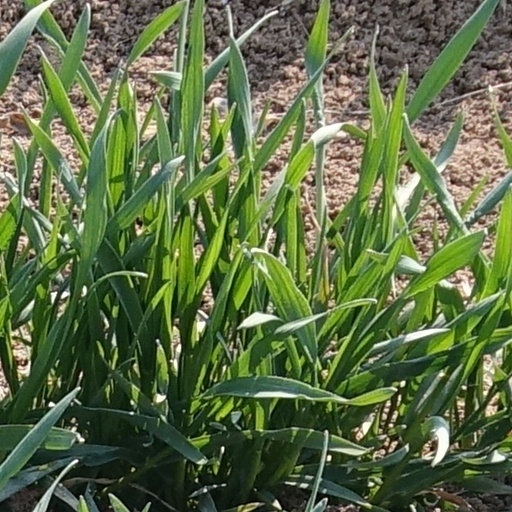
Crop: wheat